Kigali

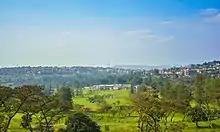
Panorama photograph with the greens and buildings of the golf club visible, as well as hills and houses in the distance

The remainder of Kigali's suburbs lie to the east of the CBD, with an urban sprawl spanning the many hills and ridges. Kiyovu is the closest, on the eastern slopes of Nyarugenge Hill. The higher part of Kiyovu, to the south of main road KN3, has been home to wealthy foreign residents and Rwandans since colonial times, with large houses and high-end restaurants. The residence of the Rwandan president is located in this area. The lower part of Kiyovu, north of the main road, consisted until 2008 of informal settlements that had formed after independence, when strict residence rules were relaxed. The houses in lower Kiyovu were expropriated by the government in 2008 with residents compensated or relocated to other areas, including to a purpose-built estate in the Batsinda neighbourhood.